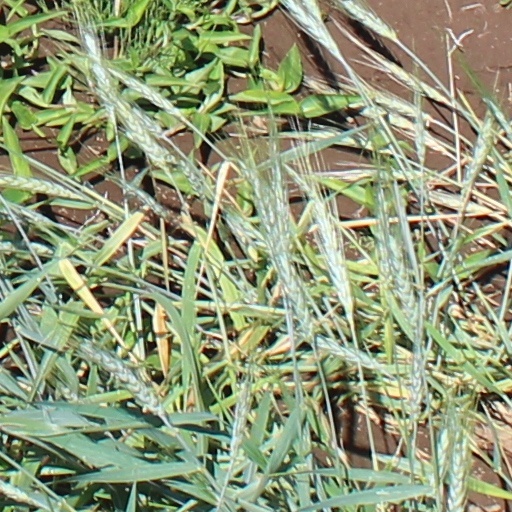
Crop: wheat